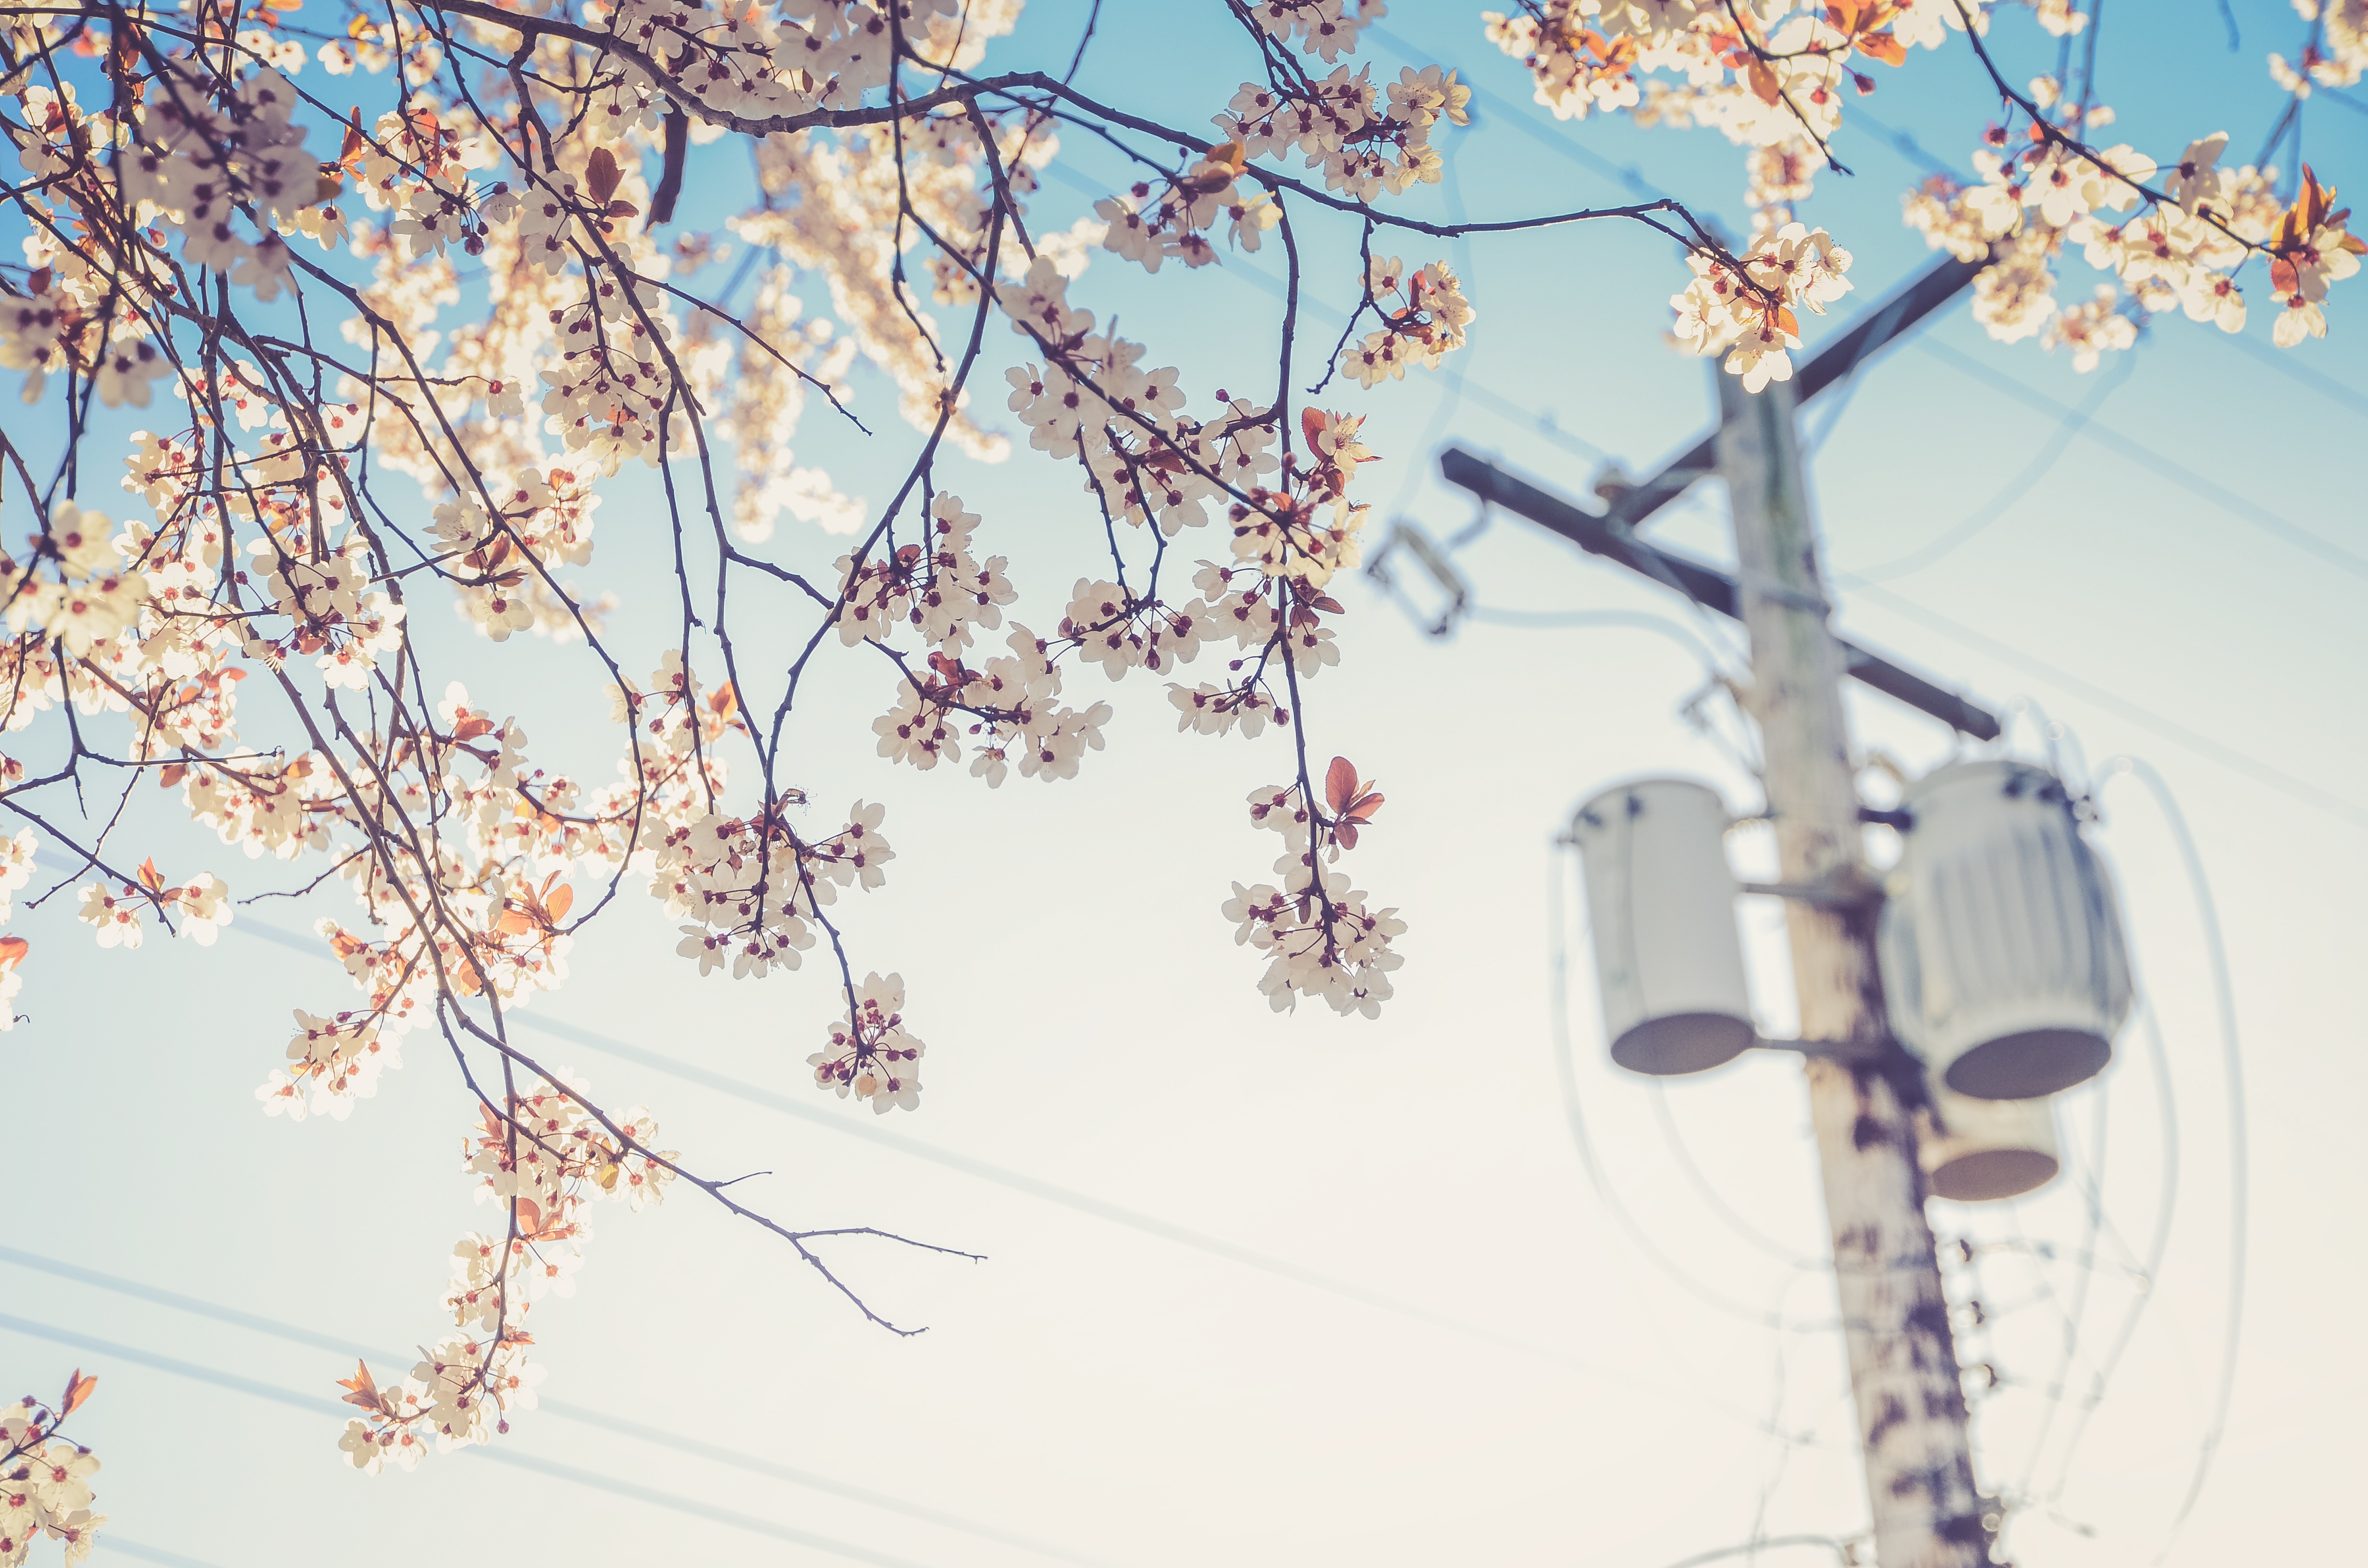
tree, branch, blossom, plant, flower, bloom, spring, powerline, flora, season, cherry blossom, flowers